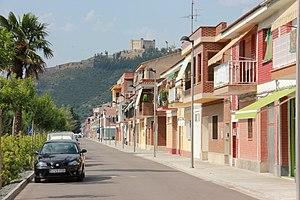
Jesús Moncada i Estruga, né le 1ᵉʳ décembre 1941 à Mequinenza et décédé à Barcelone le 13 juin 2005 est un écrivain et traducteur espagnol d'expression catalane.